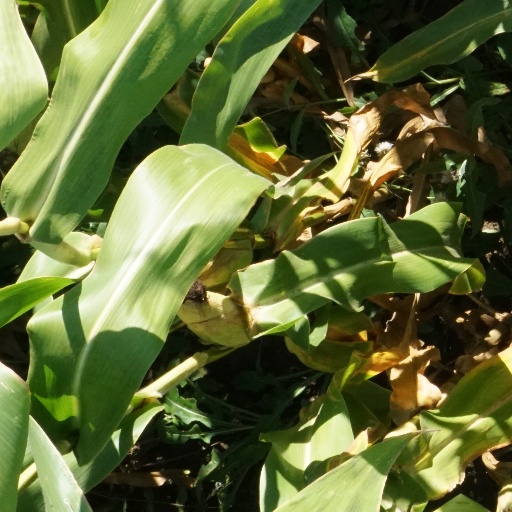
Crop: maize; corn